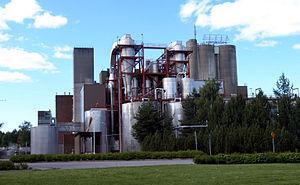
Altia est une société de commercialisation de boissons alcoolisées cotée en bourse d'Helsinki en Finlande.